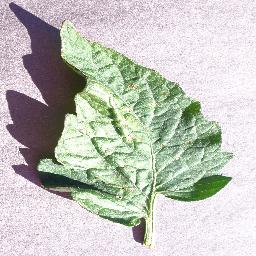
Label: Tomato___Target_Spot